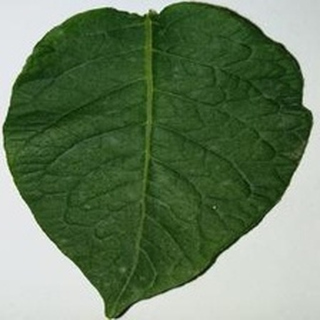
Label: healthy_potato